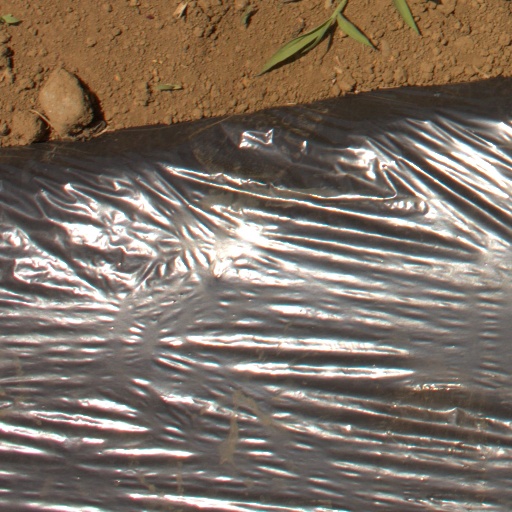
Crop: Jerusalem artichoke